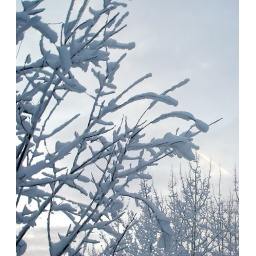
snow covered tree branches near the yukon river in whitehorse, yukon, canada